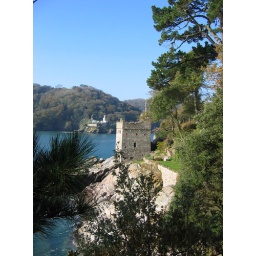
Clear blue skies and pine trees bring a taste of the Mediterranean to this corner of Devon in November!